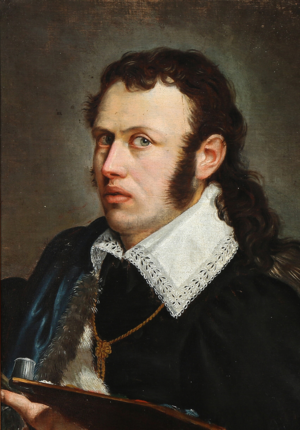
Ditlev Martens
Selvportræt fra 1821
Hans Ditlev Christian Martens, var en dansk-tysk maler.